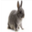
Label: rabbit